10 Years (2011 film)

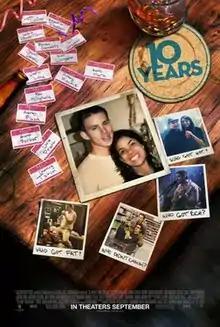
Theatrical release poster

10 Years is a 2011 American romantic comedy film written and directed by Jamie Linden in his directorial debut. It stars an ensemble cast including Channing Tatum, Jenna Dewan, Justin Long, Kate Mara, Rosario Dawson, Oscar Isaac, Lynn Collins, Chris Pratt, Scott Porter, Brian Geraghty, Aubrey Plaza, and Anthony Mackie. It was released September 14, 2012, in select theaters.